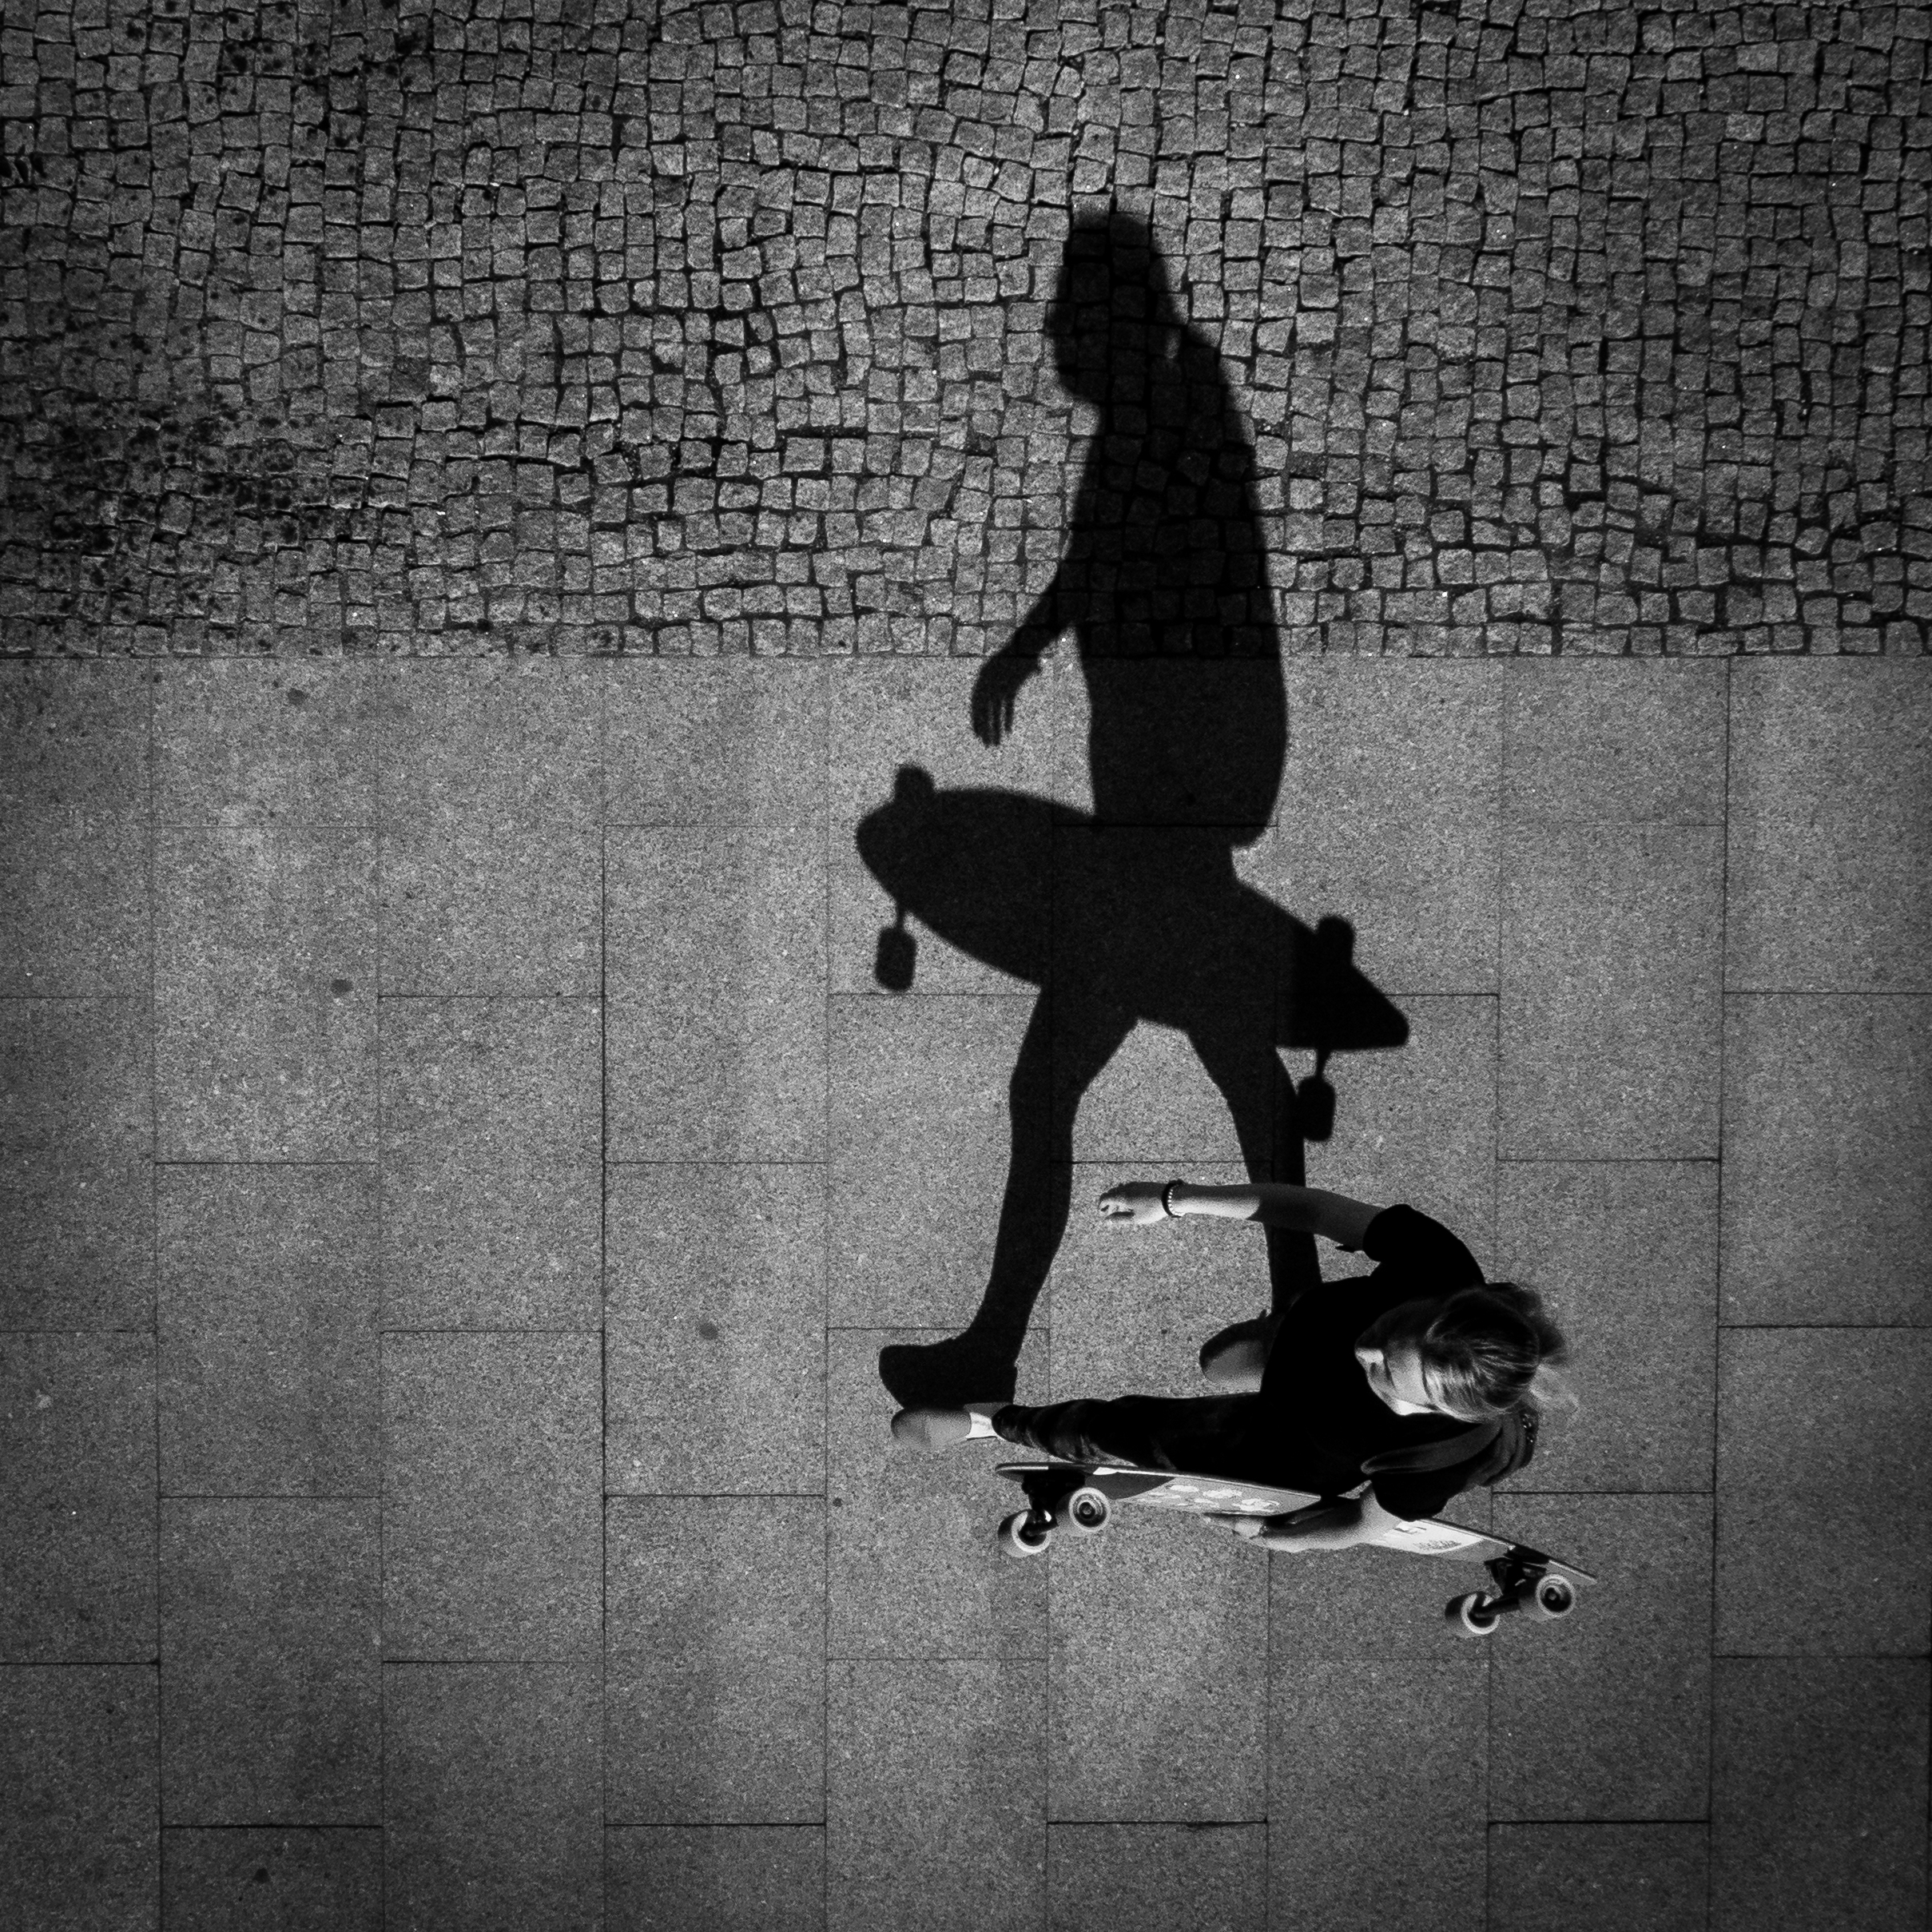
silhouette, walking, black and white, people, woman, white, street, photography, skateboard, shade, city, explore, shadow, darkness, black, monochrome, skateboarder, streetphotography, flickr, bw, blackandwhite, project, candid, creativecommons, stadt, photograph, sw, skater, scene, schwarzweis, 11, estonia, schatten, menschen, strase, unposed, ungestellt, strasenfotografie, frau, 365, 366, erwachsener, project365, projekt, szene, adult, photoaday, pictureaday, project366, streettog, tog, zweisichtde, zweisichtig, sonydscrx100ii, sonyrx100ii, flanieren, gehen, schlendern, spazieren, strolling, tallinn, estland, monochrome photography, film noir, human positions